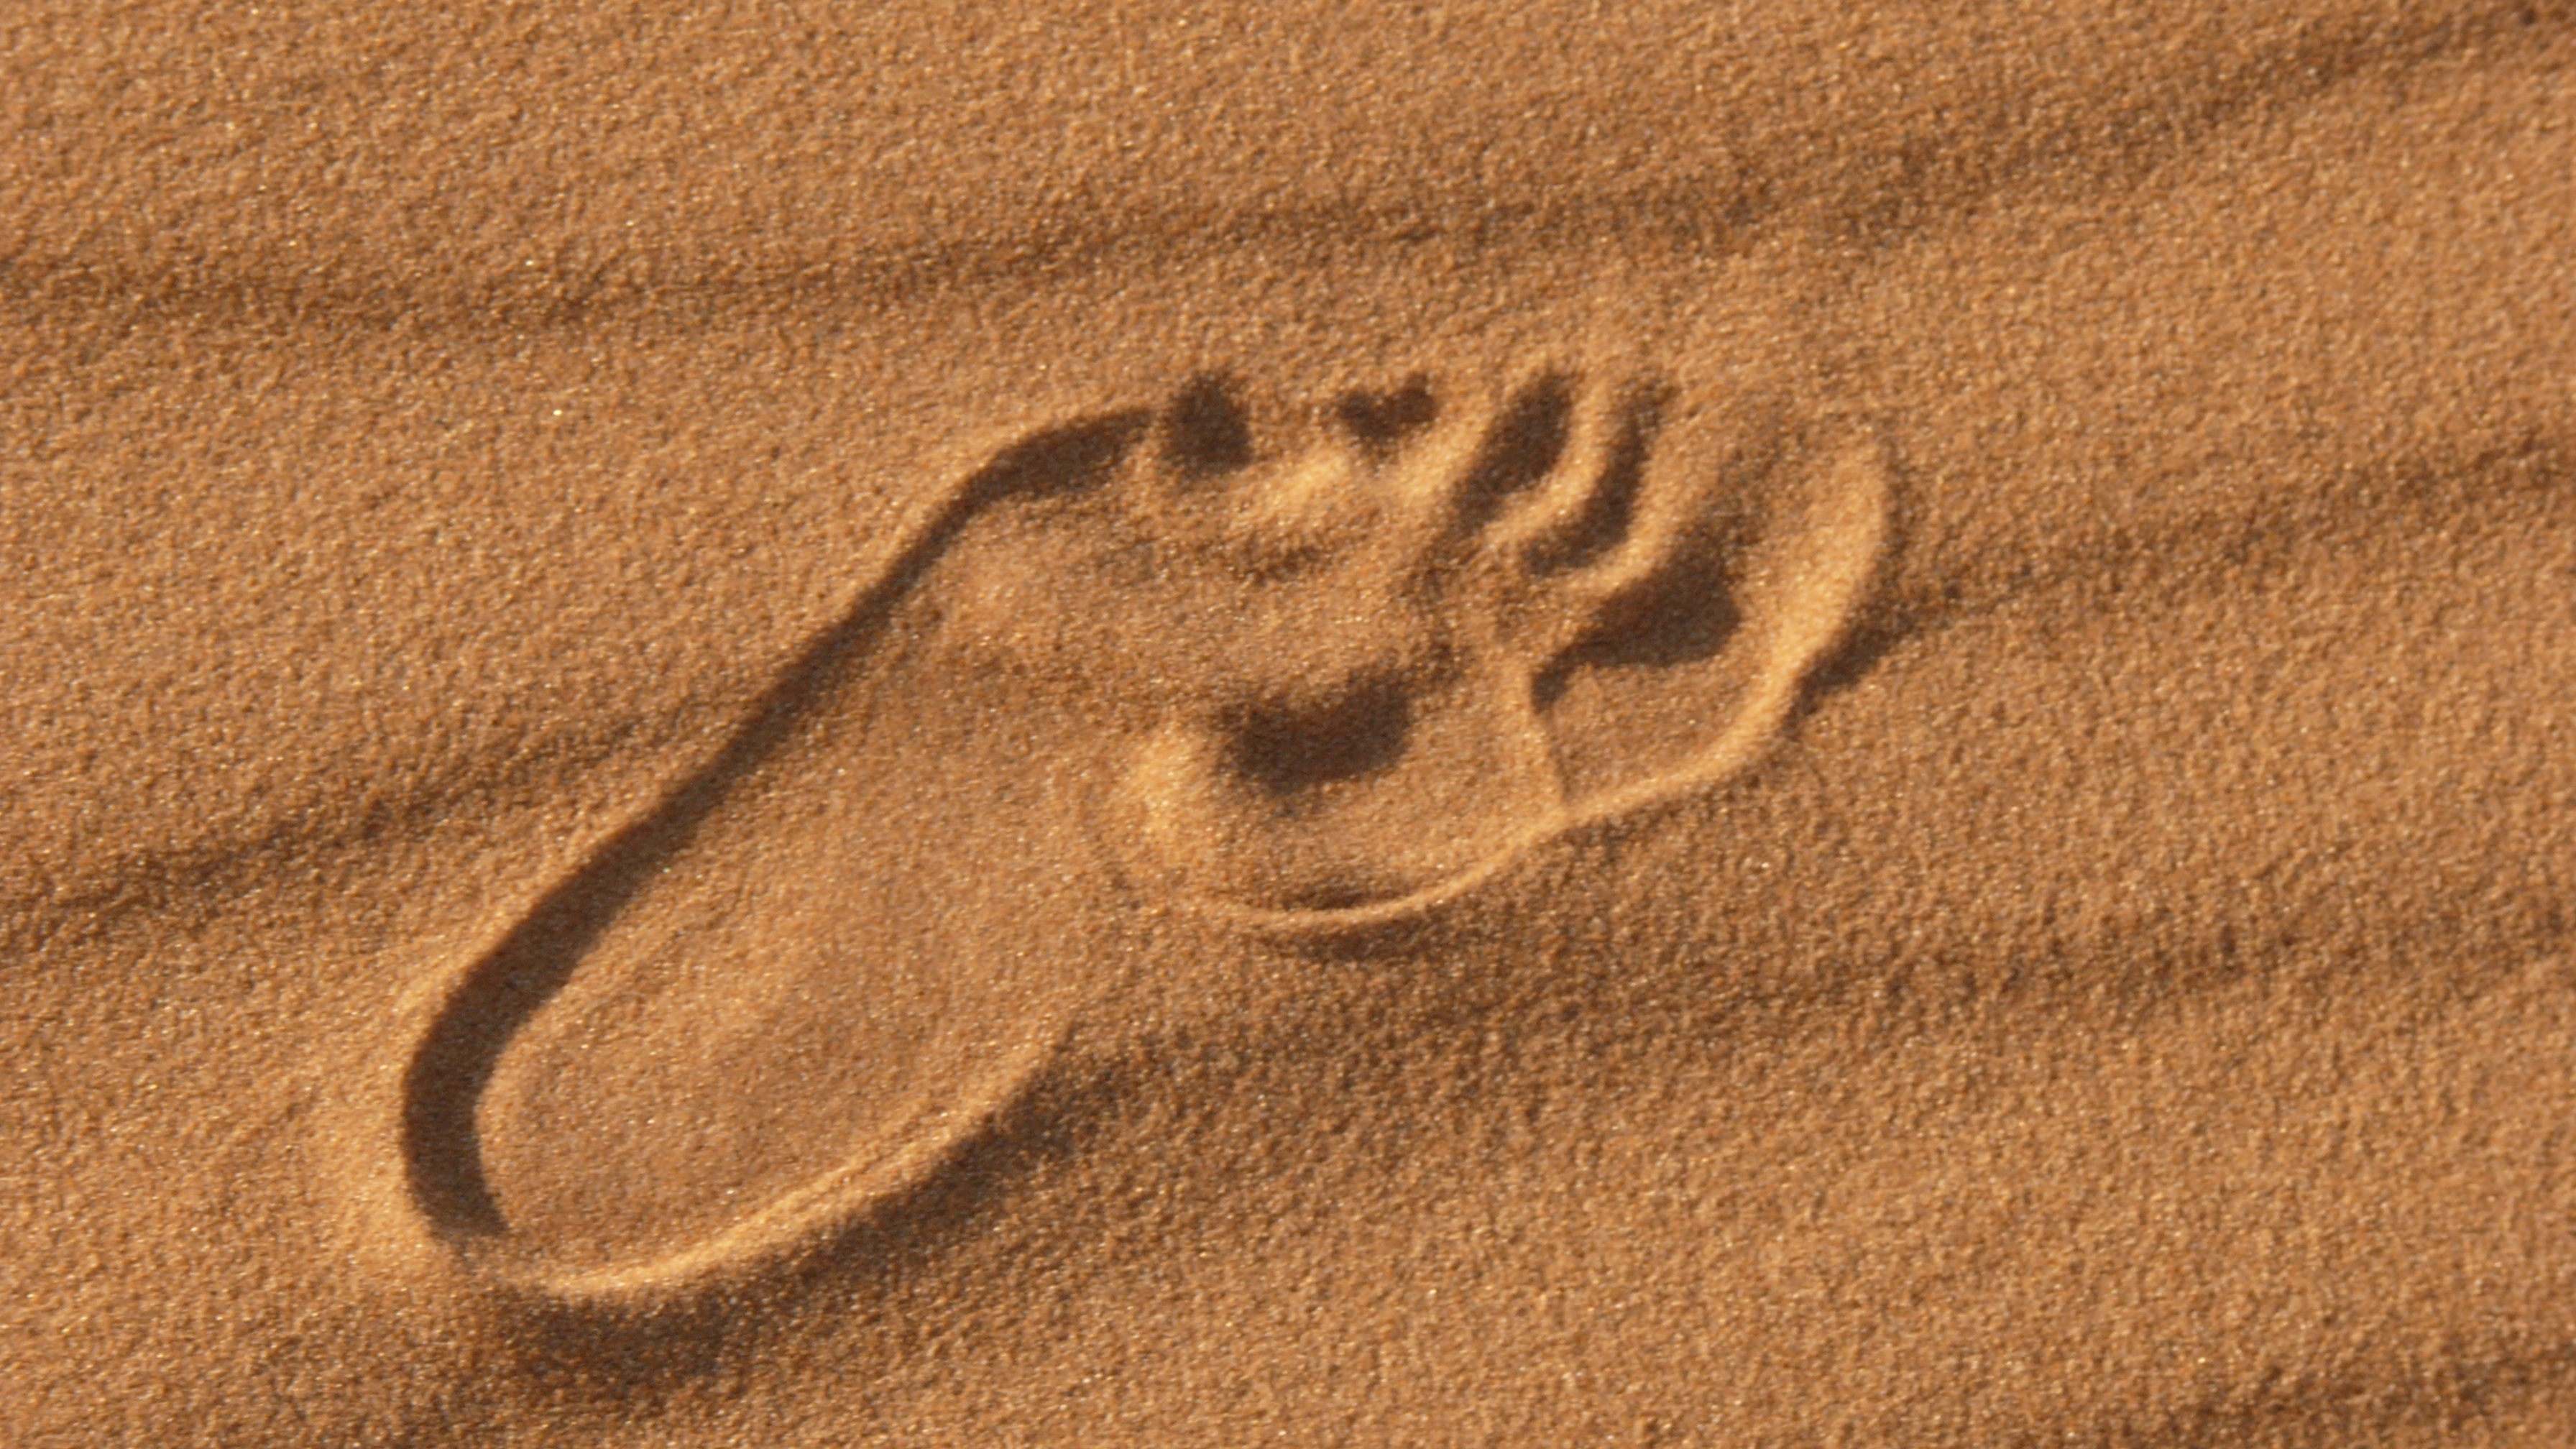
sand, wood, desert, footprint, foot, brown, soil, material, close up, natural environment, aeolian landform, grass family